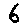
Label: 6